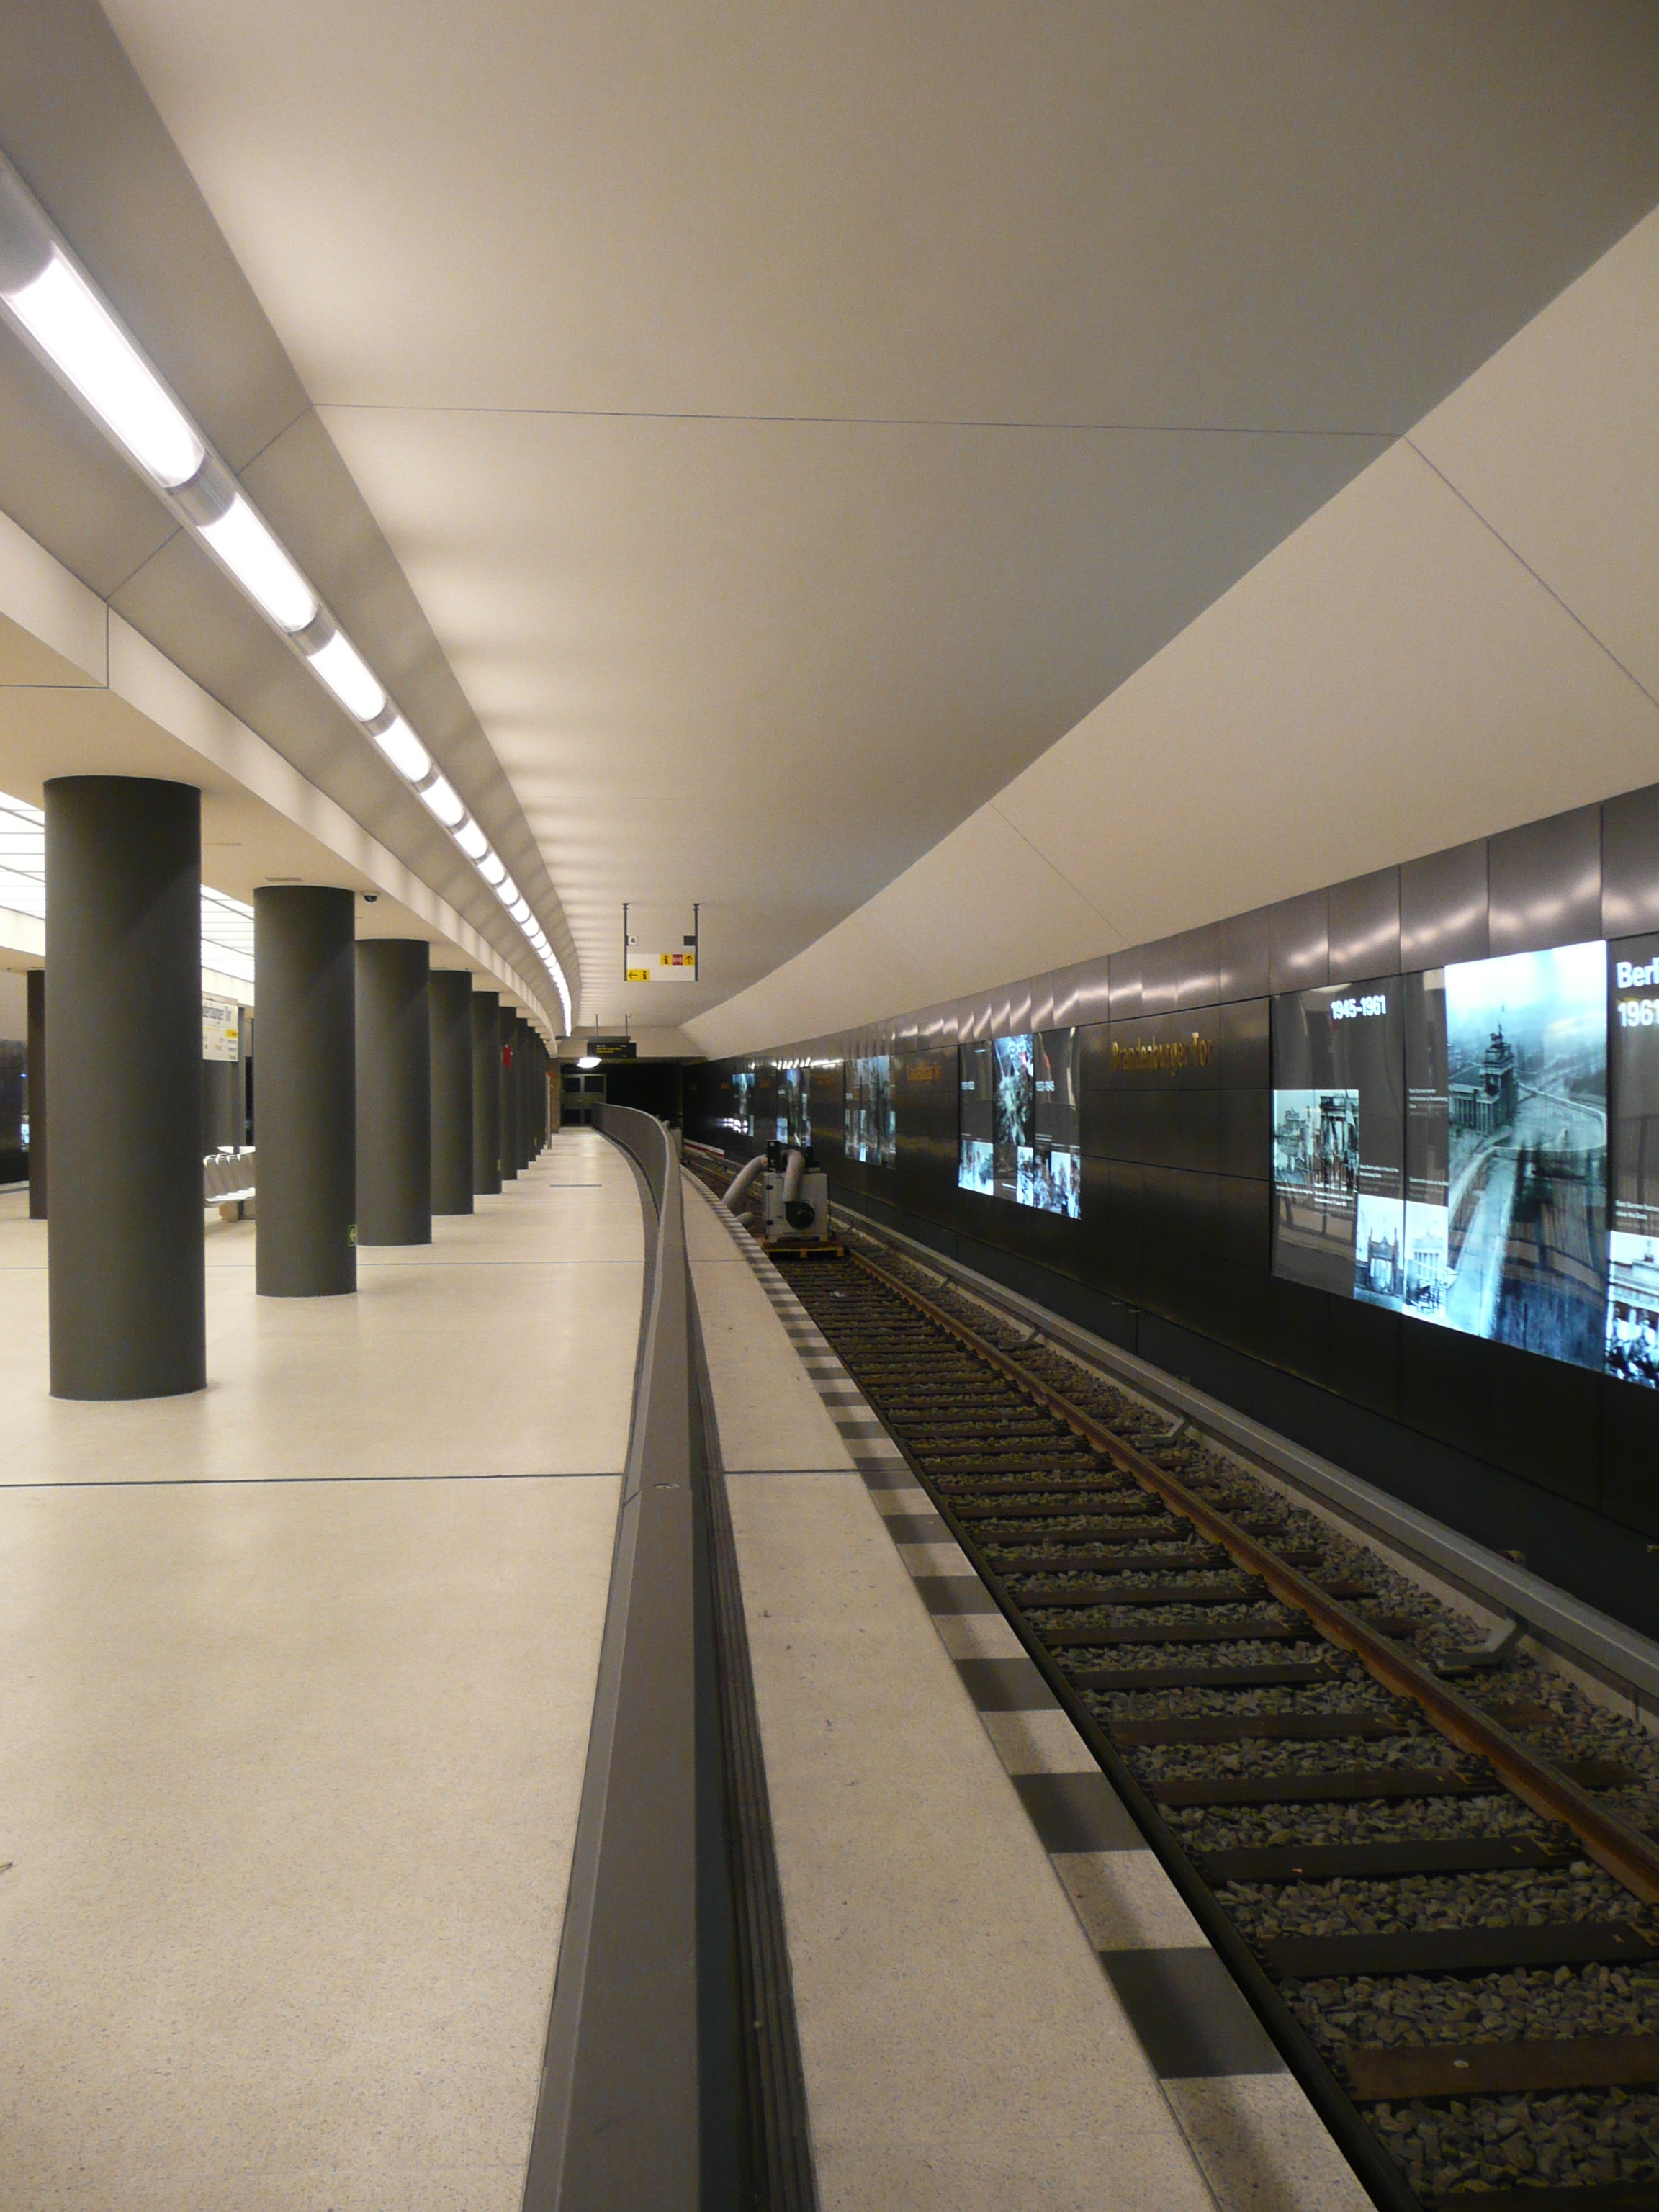
architecture, building, subway, metro, underground, transport, hall, station, train station, platform, public transport, illuminated, interior design, airport terminal, metro station, capital, infrastructure, germany, berlin, railroad track, railway station, gleise, big city, rapid transit